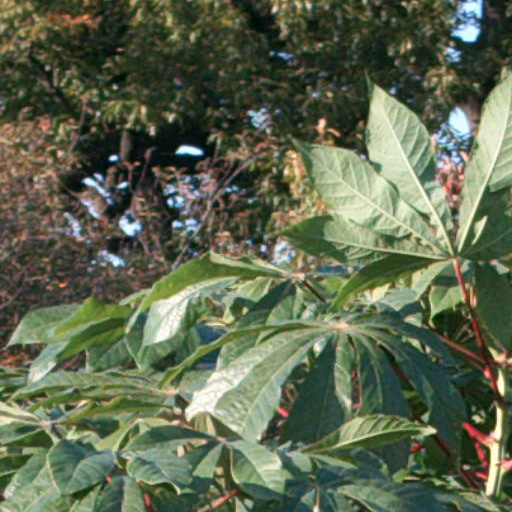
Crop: cassava